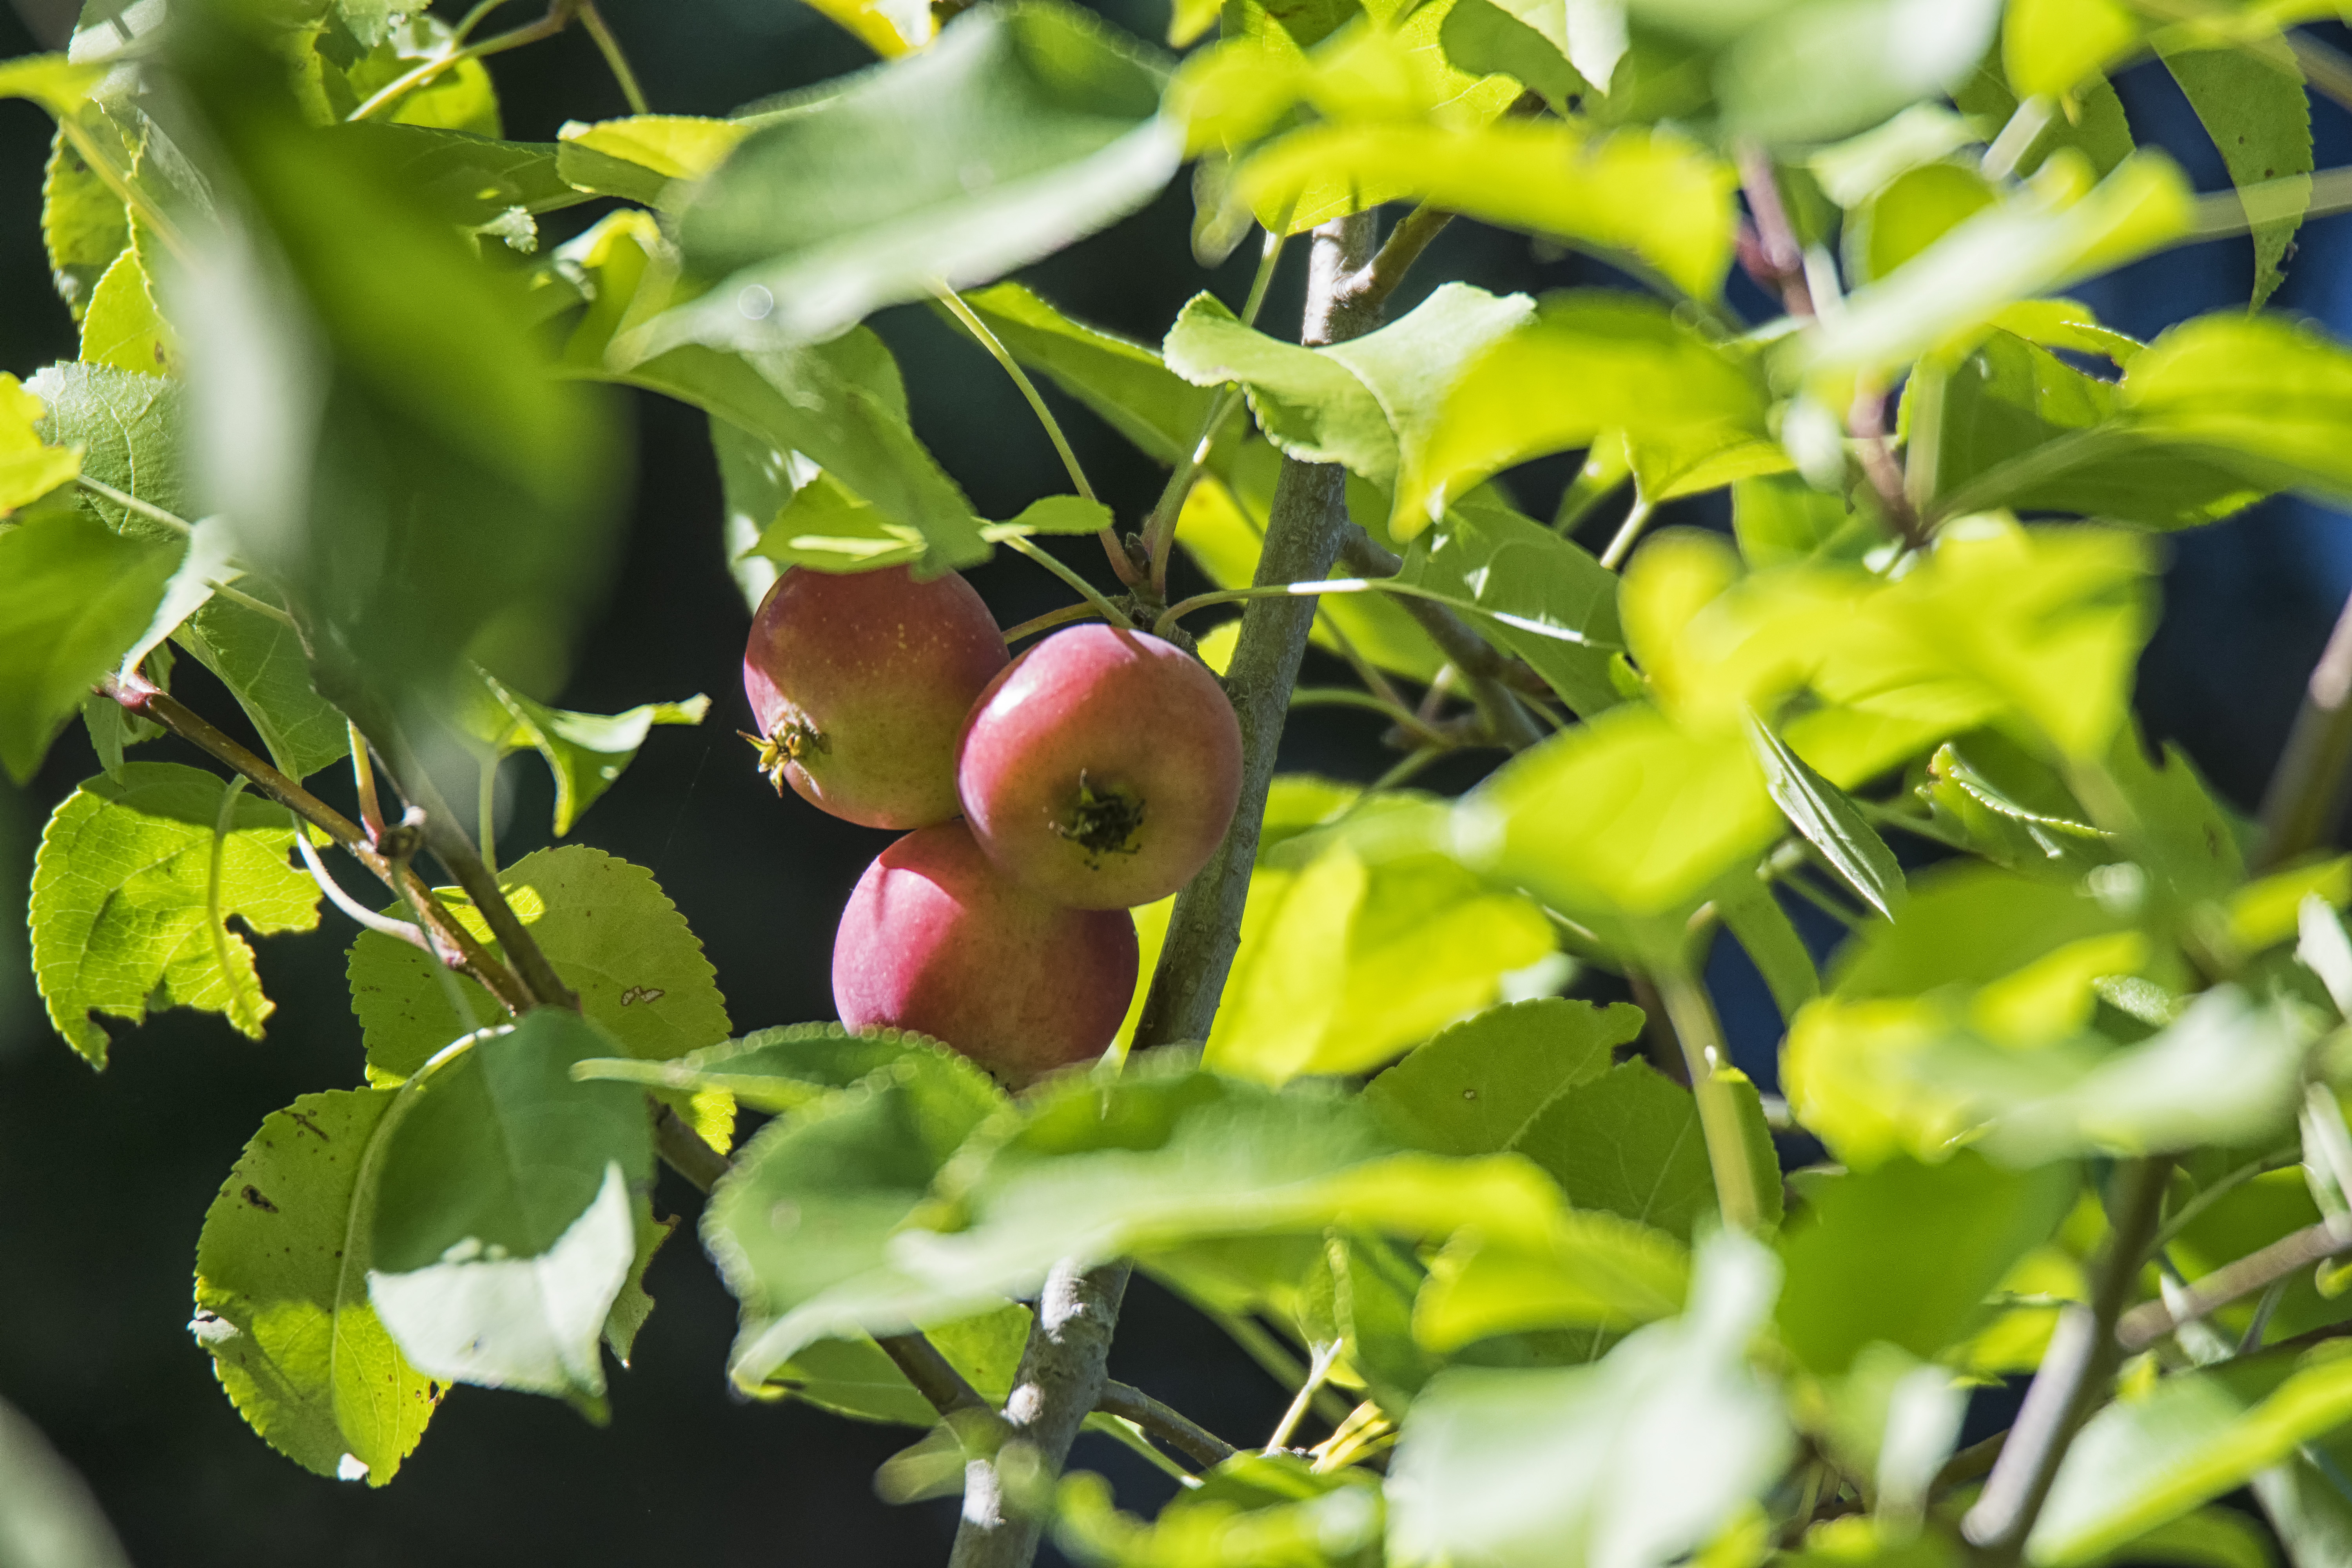
tree, nature, branch, blossom, plant, fruit, leaf, flower, food, green, produce, botany, garden, flora, canada, shrub, quebec, sherbrooke, macro photography, flowering plant, woody plant, land plant